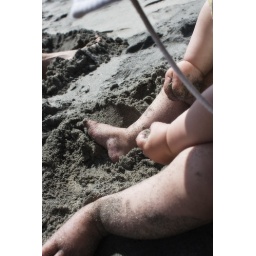
Beach girl in the sand